Brann Stadion

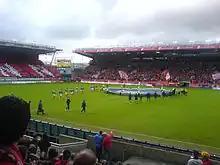
Brann Stadion, 16 April 2007

Controversy arose when entire rows of seating in the BT Stand collapsed during the game against Tromsø. Each row of seats is fixed to an aluminium rail which in turn is mounted to the concrete floor. Some of the mounts proved too weak to withstand the weight of the crowds, breaking off as people began to take their seats. The 90,000 seats that have been installed in the new Wembley Stadium are of the same design.